NSW Kiama

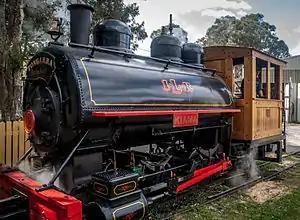
Kiama 0-4-0 T Locomotive

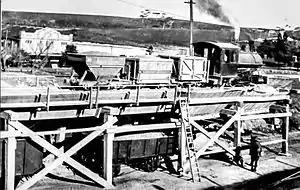
Kiama Blue Metal tramway

NSW Kiama was a steam locomotive seeing service in New South Wales, Australia.